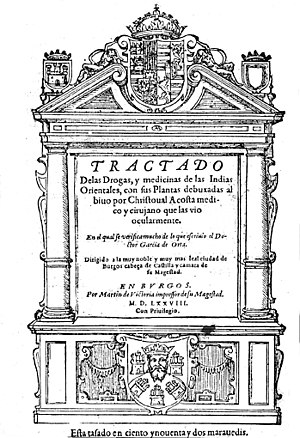
Cristóbal Acosta / Galleri
Cristóbal Acosta eller Cristóvão da Costa var en portugisisk læge og naturhistoriker. Han anses for at være pioner inden for undersøgelse af planter fra Orienten, især deres brug i farmakologi. Sammen med apotekeren Tomé Pires og lægen Garcia de Orta var han en af pionererne inden for Indo-portugisisk medicin. Han udgav en bog om lægeplanter fra Orienten med titlen Tractado de las drogas y medicinas de la Indias Orientales i 1578.